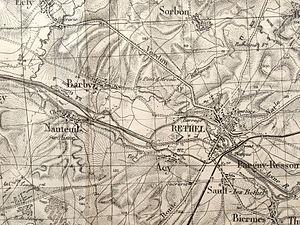
Carte de Rethel (Ardennes, France) et de ses proches environs vers 1930-1935